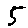
Label: 5